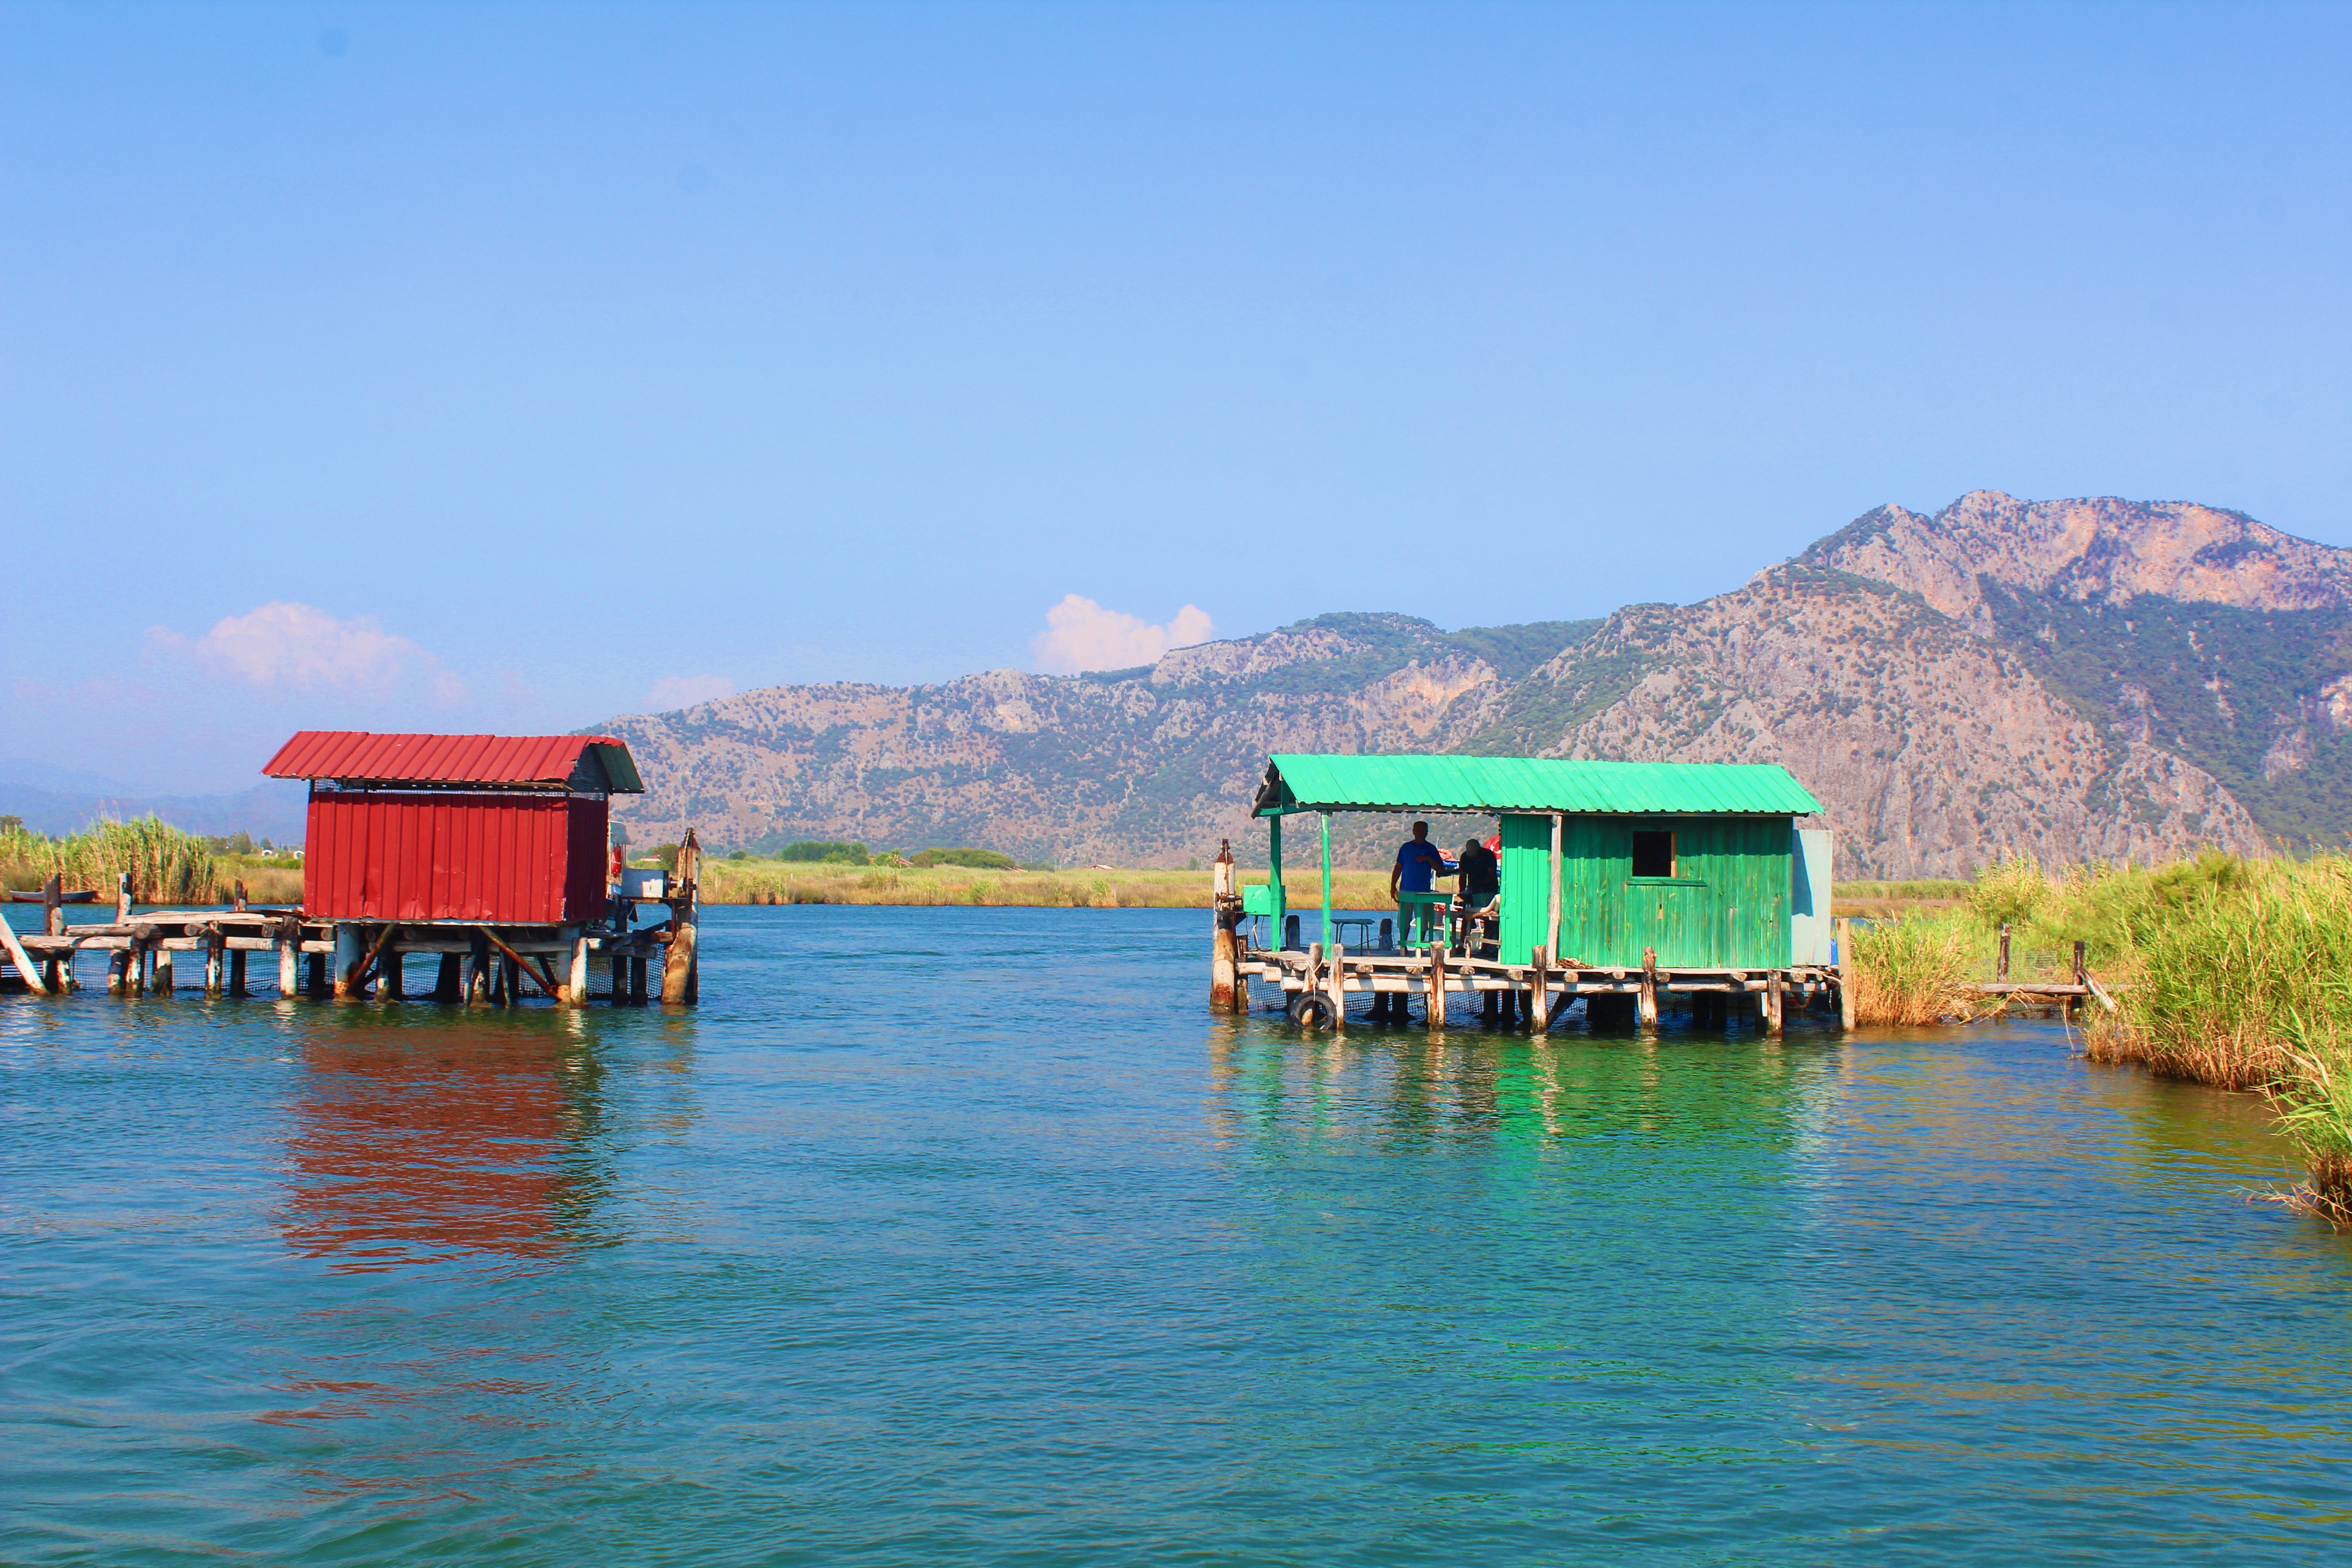
sea, lake, vehicle, bay, reservoir